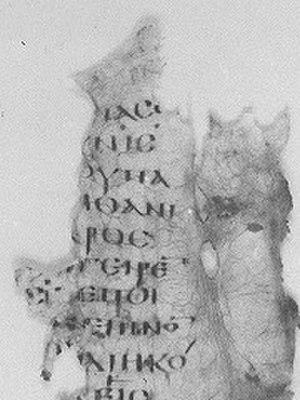
Le Codex 0217, portant le numéro de référence 0217, est un manuscrit du Nouveau Testament sur parchemin écrit en écriture grecque onciale.